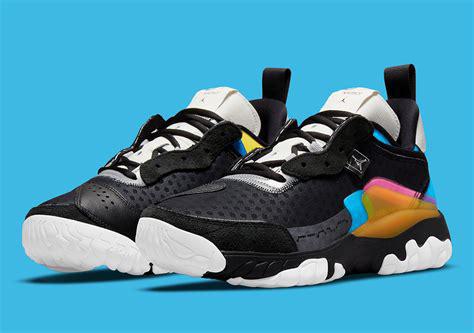
Brand: Jordan
Model: Delta 2